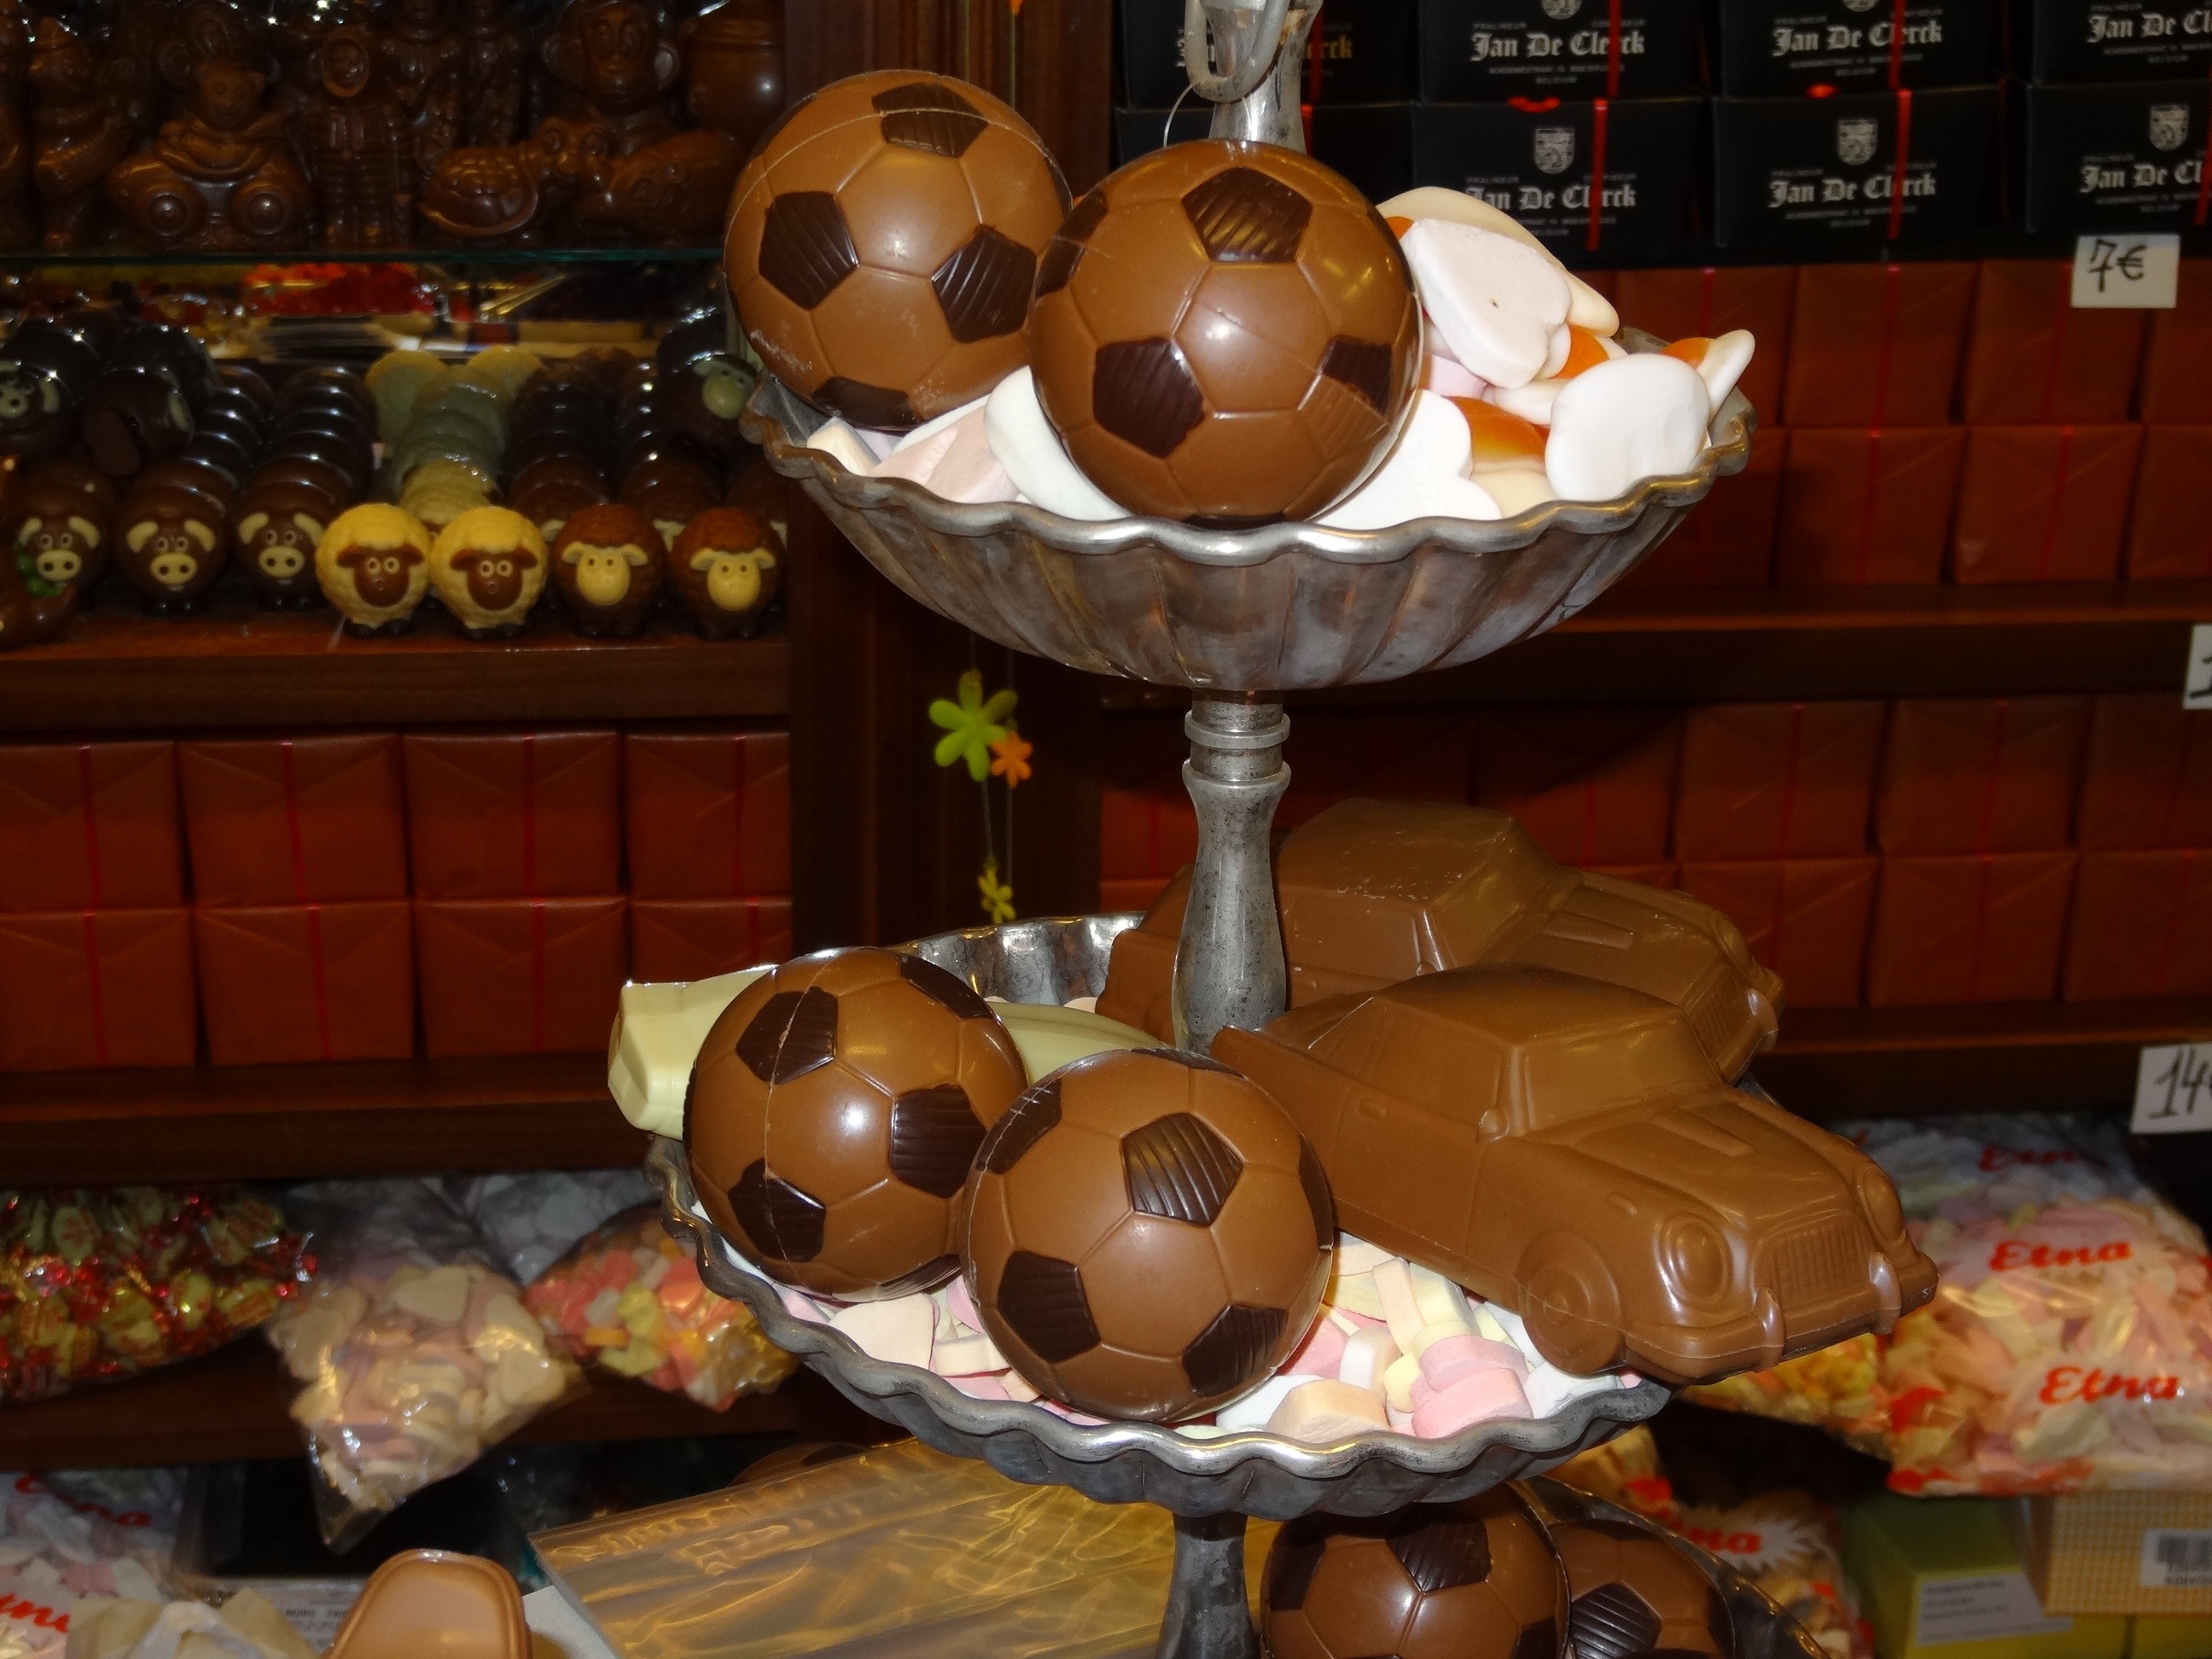
city, shop, meal, food, chocolate, dessert, buffet, belgium, candy, carving, bruges, flanders, confectionery